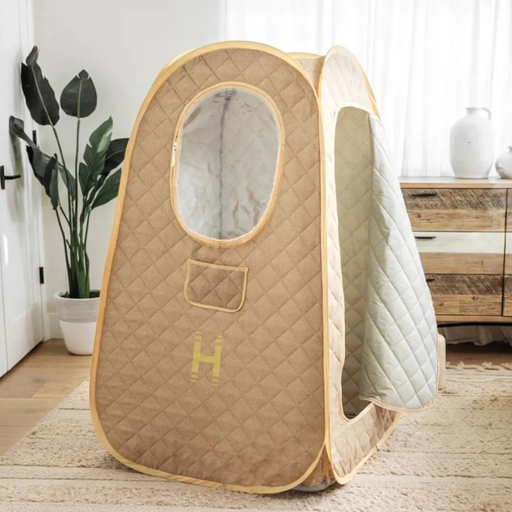
קטגוריה: מתנות בתוספת תשלום
תיאור: אוהל סאונה ביתי מבית ד"ר גב
דגם: SAUNAZEN PORTABLE STEAM SAUNA
תשלום נוסף: 400 ₪
מידע נוסף: מתנה בתוספת תשלום